Arutz Sheva

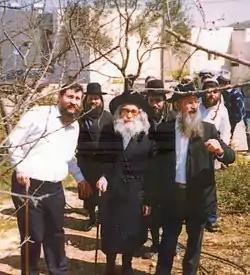
"Arutz Sheva" Chairman Ya'akov Katz (front left) and founder Zalman Baruch Melamed (front right) during a visit of Rebbe Pinchas Menachem Alter (center) to Beit El in 1990

Arutz Sheva, also known in English as Israel National News, is an Israeli media network identifying with religious Zionism. It offers online news articles in Hebrew, English, and Russian as well as live streaming radio, video and free podcasts. It also publishes a weekly newspaper, "B'Sheva", with the third-largest weekend circulation in the country.